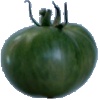
Label: Tomato not Ripened 1